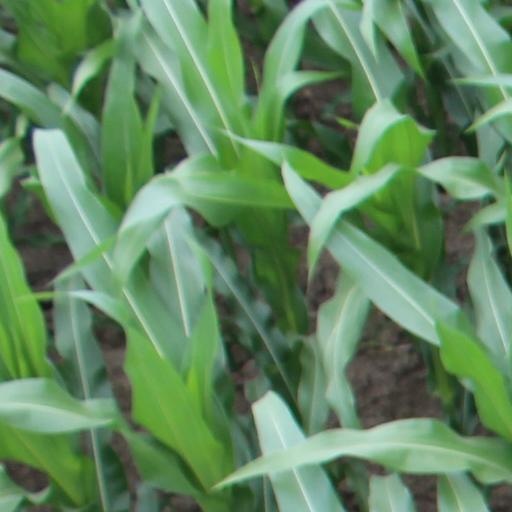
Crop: maize; corn